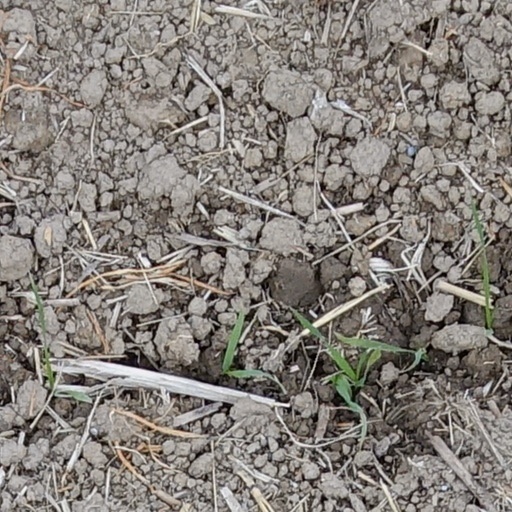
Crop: wheat